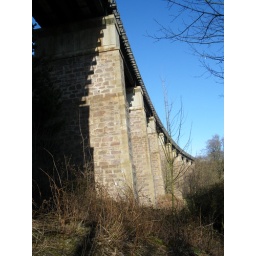
took zigs out the day lovely day, this is the bridge out by mineral well fir the train lol